Wah Yan College, Hong Kong

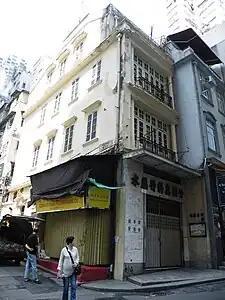
First campus (1919 to 1921): 3rd and 4th floor of 60 Hollywood Road, Central in April 2012

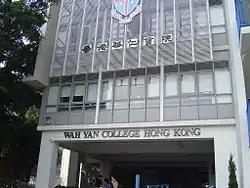
Current campus (1955 to current): 281 Queen's Road East, Wan Chai in November 2006

In 1932 the school was transferred to the Society of Jesus, after a long series of negotiations between the original administration and the Jesuit fathers. The transfer was completed on 31 December, and Fr Gallagher, S.J., replaced Lim Hoi Lan as the headmaster. The school was also given a new name: College of Christ the King.